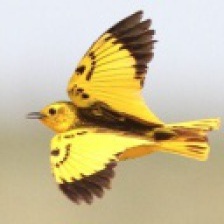
Species: GOLDEN PIPIT
Scientific name: TMETOTHYLACUS TENELLUS